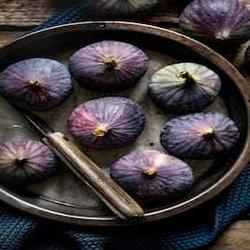
Label: Fig